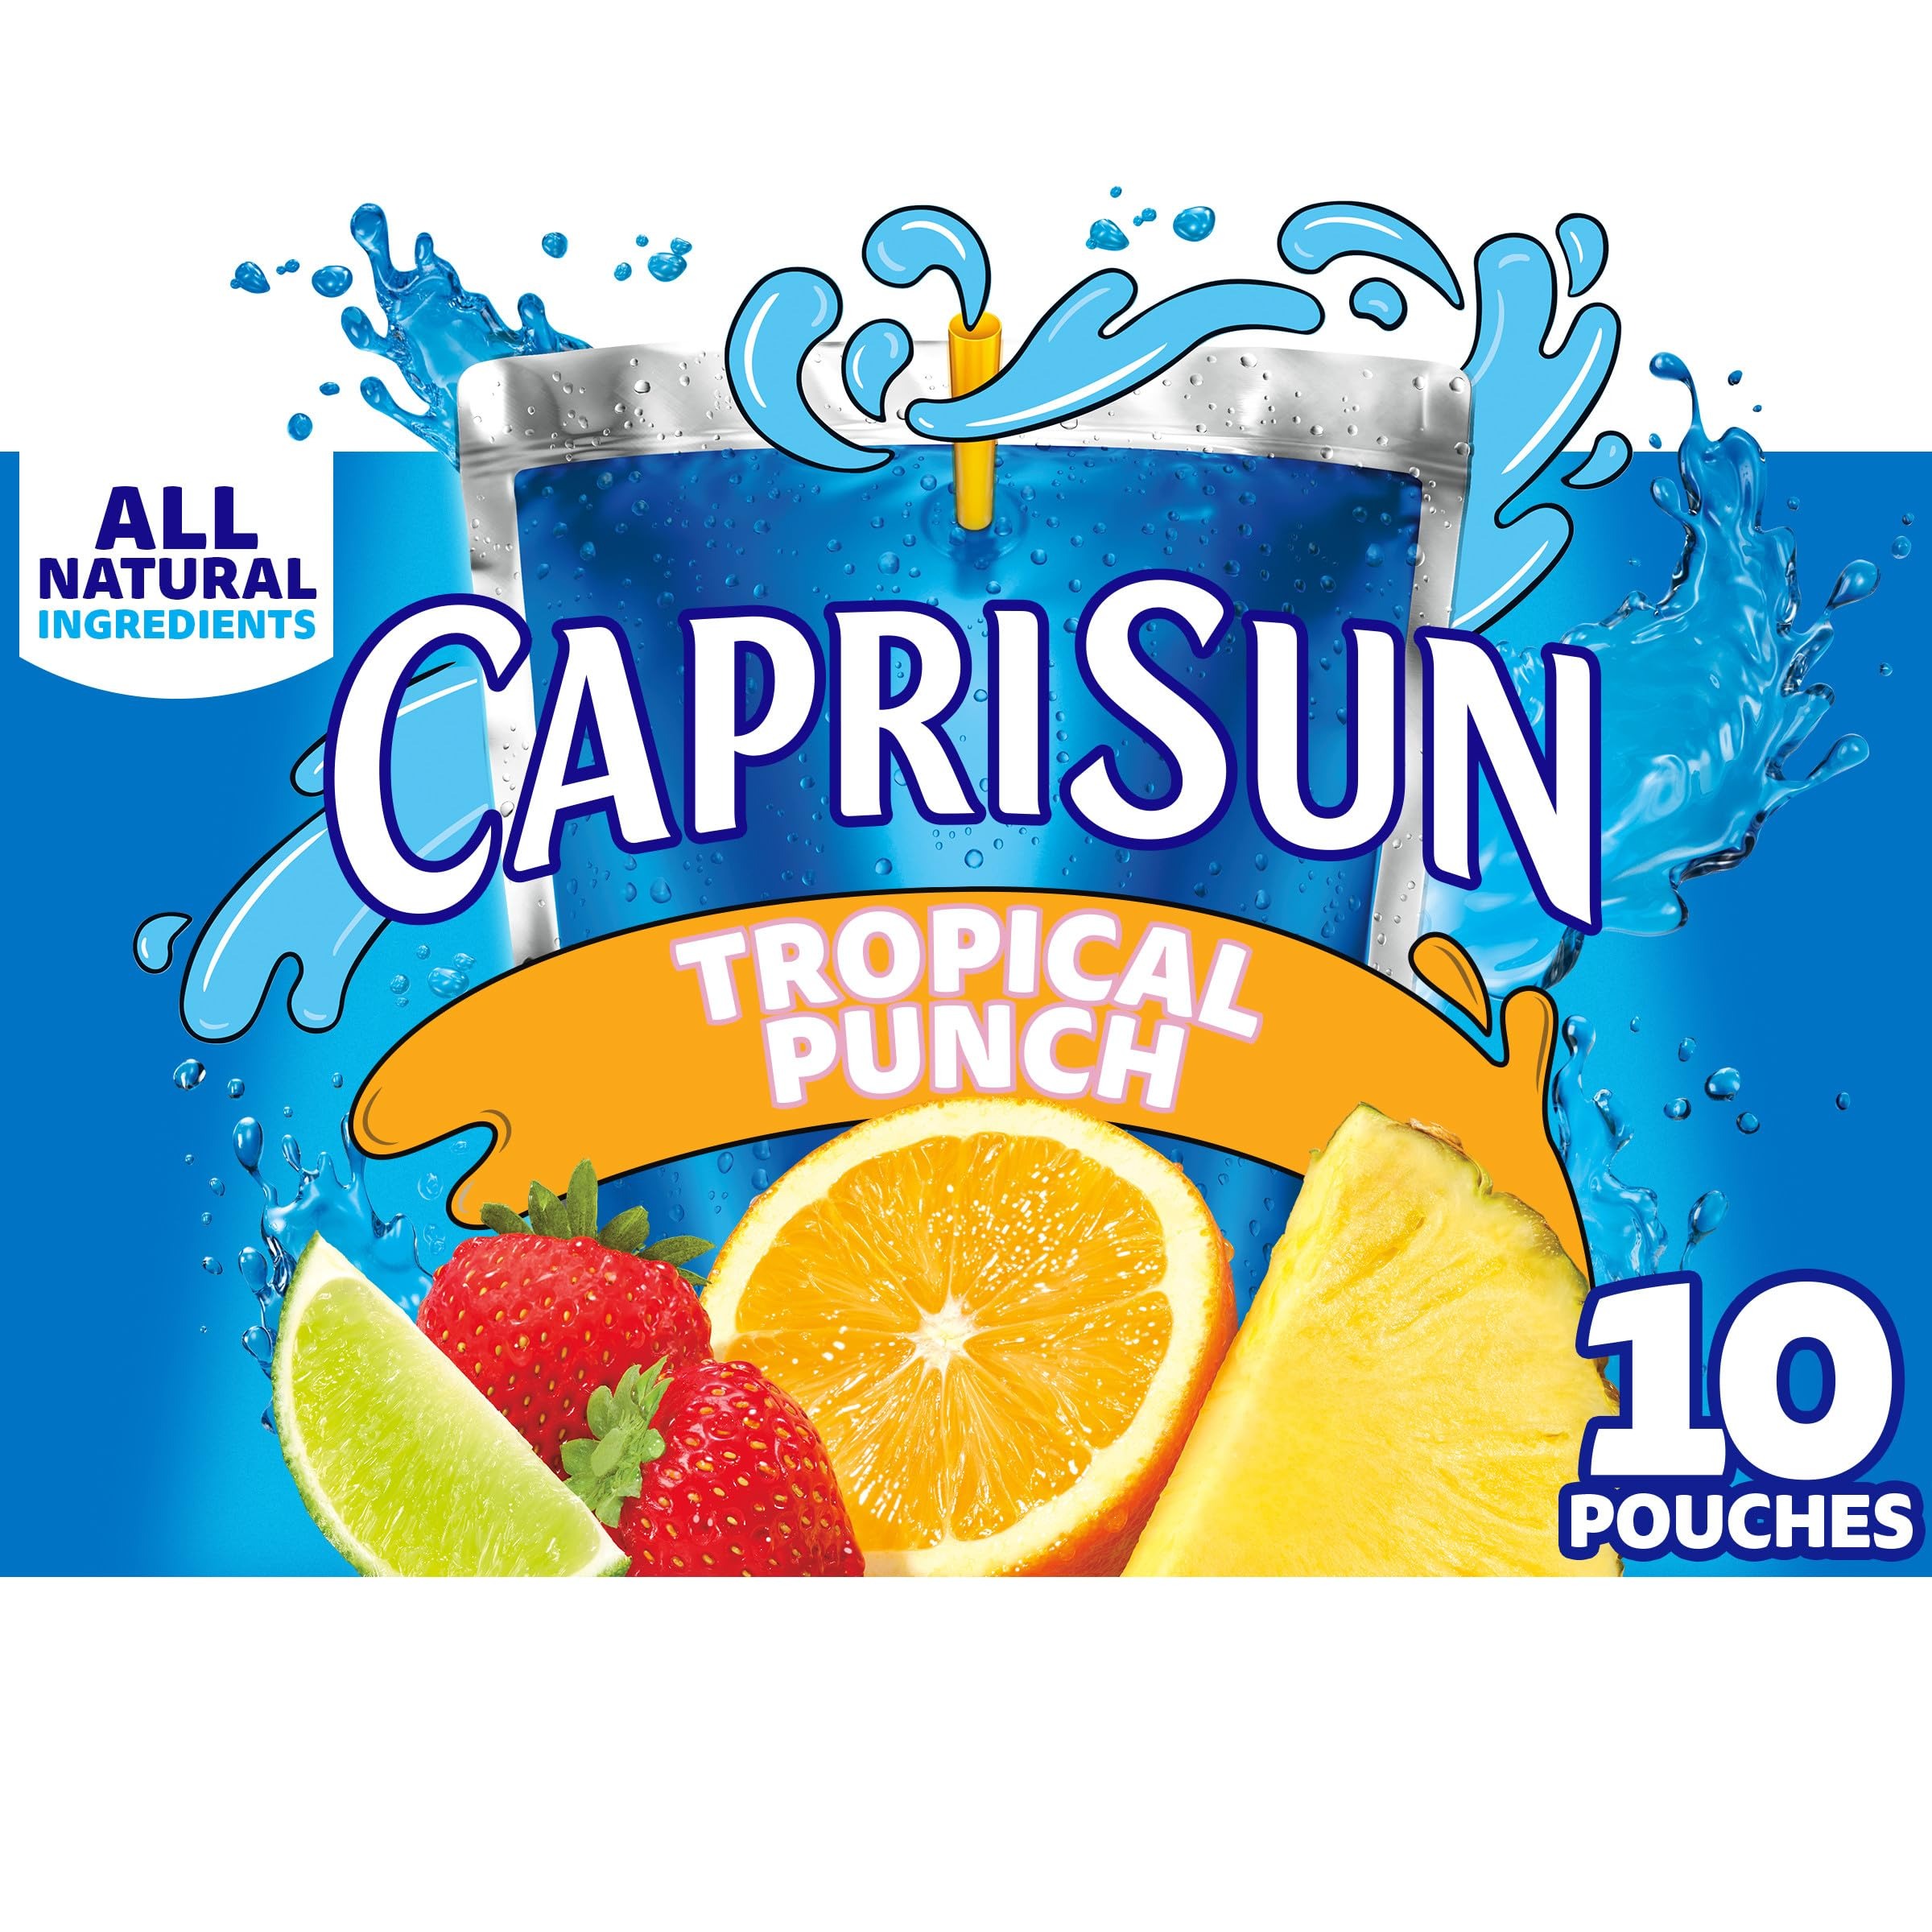
Item Name: Capri Sun Tropical Punch Flavored with other natural flavor Juice Drink Blend, 10 ct Box, 6 fl oz Pouches
Bullet Point 1: One box of Capri Sun Tropical Punch Flavored Juice Drink Blend, (10 ct Box, 6 fl oz Pouches)
Bullet Point 2: Add Capri Sun Juice Pouches to your summer camp supplies list
Bullet Point 3: Bring portable and fun refreshment to your summer camp lunches with Capri Sun Tropical Punch
Bullet Point 4: The taste kids love, now with half the sugar vs leading regular juice drinks (This product 7g total sugars; leading regular juice drinks 19g total sugars per 6 fl oz serving)
Bullet Point 5: Capri Sun juice drink uses all natural sweeteners, including monk fruit, to make the taste kids love
Bullet Point 6: Capri Sun Tropical Punch flavored juice drink blend contains no artificial colors, flavors, preservatives or high-fructose corn syrup
Bullet Point 7: PPackaged in a convenient and iconic pouch for school lunches and on-the-go activities
Value: 60.0
Unit: Fl Oz

Price: 3.19